The Garrett Building

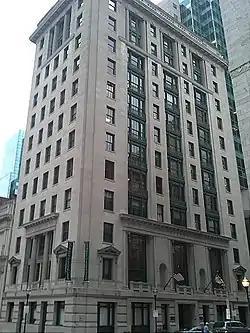
Garrett Building, September 2012

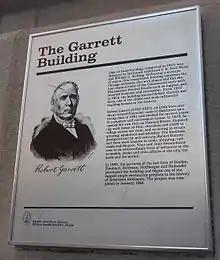
Robert Garrett was an Irish immigrant and merchant who started a financial firm, Garrett and Sons, in 1819.

The Garrett Building is a historic office building located at 233-239 Redwood Street, Baltimore, Maryland, United States. It is a 13-story, limestone faced skyscraper which combines the Commercial style with Renaissance Revival detailing. It was designed and built in 1913 by the Baltimore architects J.B. Noel Wyatt and William G. Nolting for the Garrett and Sons investment banking company, a leading Baltimore financial institution offering a wide variety of services in several cities.